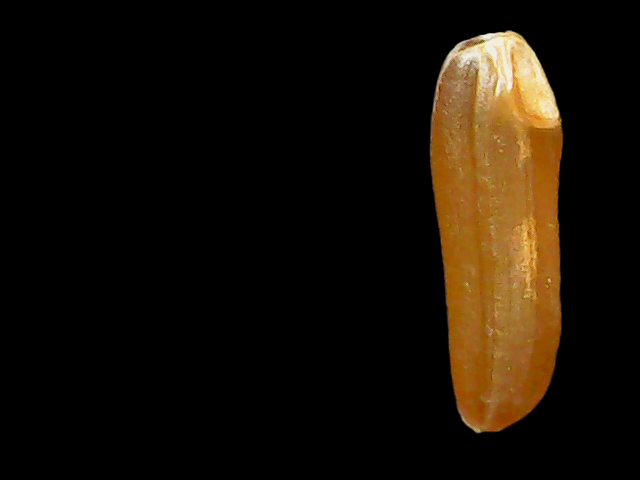
Rice variety: Binadhan20